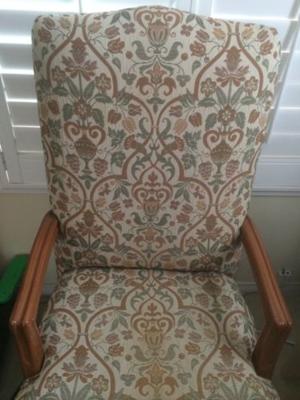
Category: chair